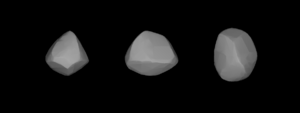
(82) Alcmène est un astéroïde de la ceinture principale découvert par Robert Luther le 27 novembre 1864.